Live Oak Union Depot

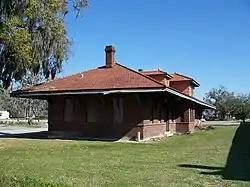
Union Depot

Live Oak is a former railroad station in Live Oak, Florida. It is located at 208 North Ohio Avenue, on the corner of Haines Street Northeast. The station was built at one of two junctions of an Atlantic Coast Line Railroad and Seaboard Air Line Railroad lines. It also served the Florida Railway (a line leading to the Mayo area), as well as the Live Oak, Perry and Gulf Railroad.